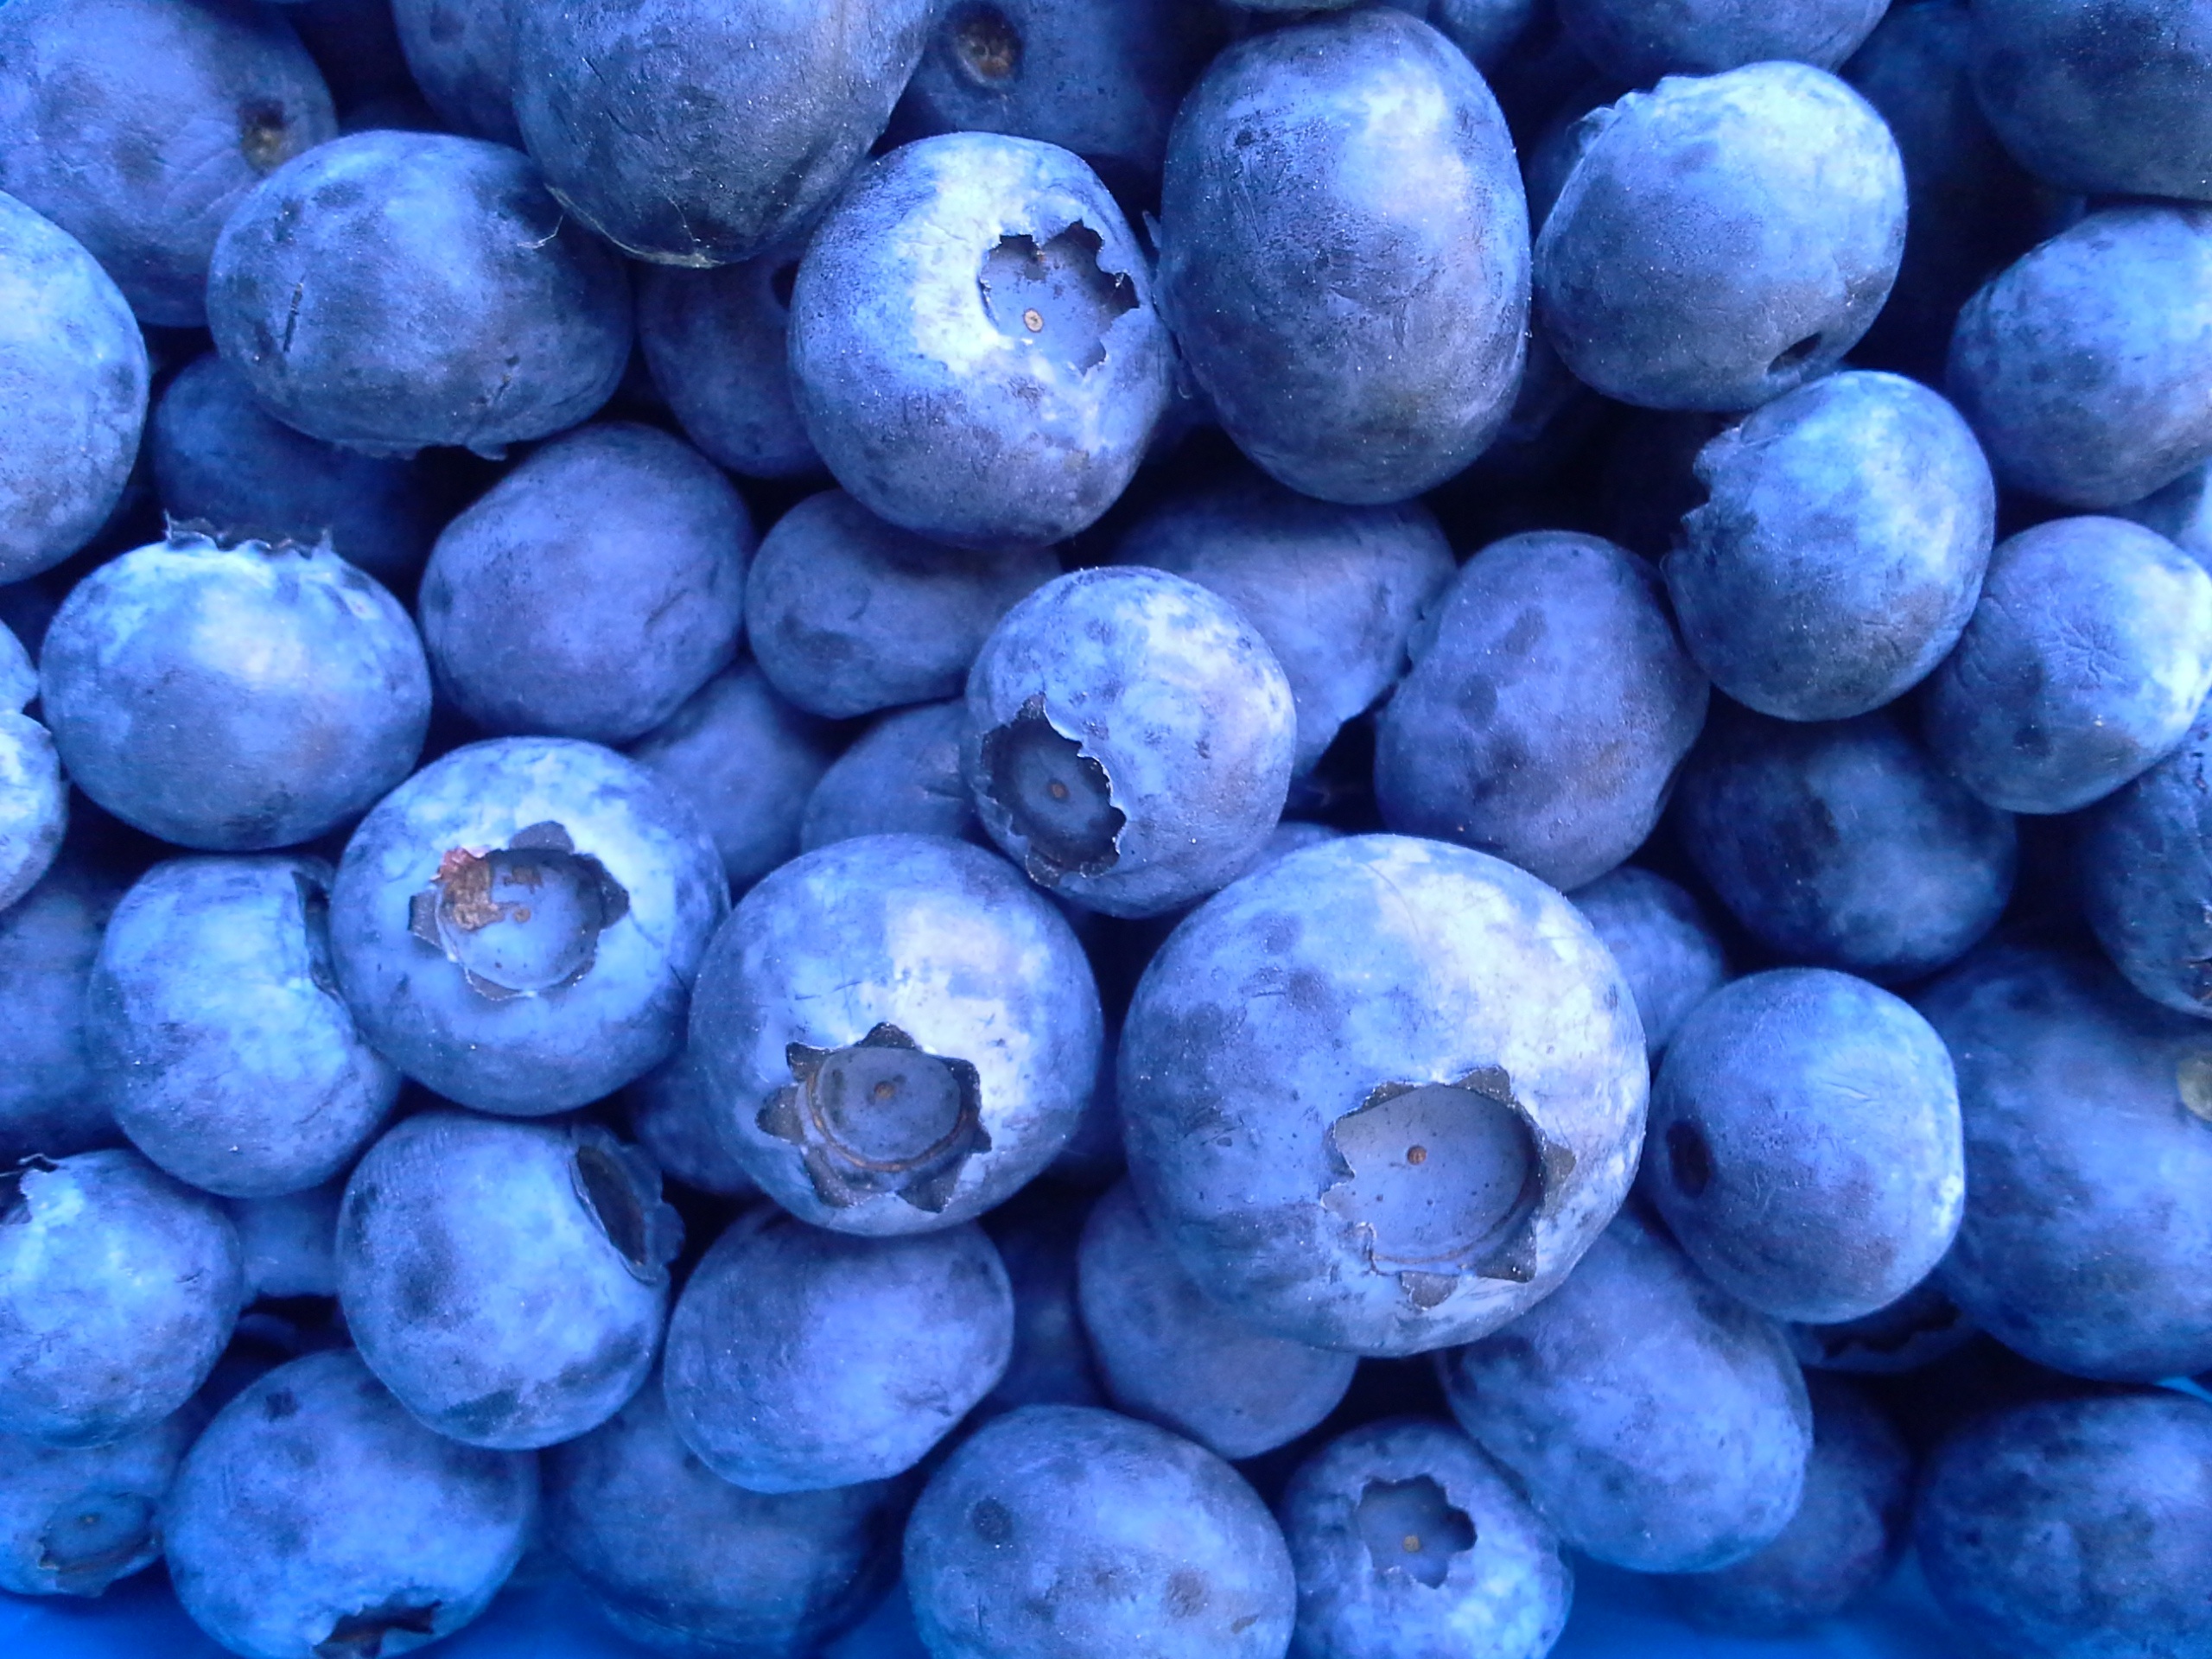
nature, plant, grape, fruit, berry, food, produce, blueberry, blue, blueberries, bless you, flowering plant, vitis, bilberry, damson, land plant, grapevine family, zante currant